Algoma Coal and Coke Company Store

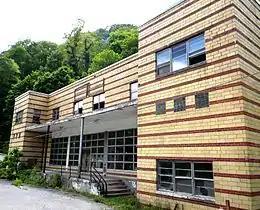
Company store in May 2013

Algoma Coal and Coke Company Store, also known as Tug River Health Clinic, is a historic company store building located at Algoma, McDowell County, West Virginia. It was built in the 1948 to a design by Welch architect Hassel T. Hicks. It is a two-story building with a flat roof, with exterior walls of glazed yellow tile with alternating bands of red brick in the Moderne style. It originally housed a store and offices and has also been home to a health clinic.